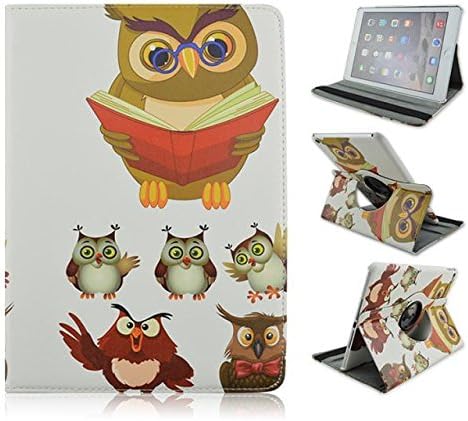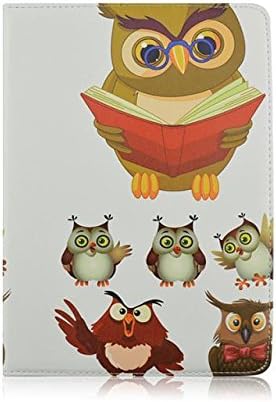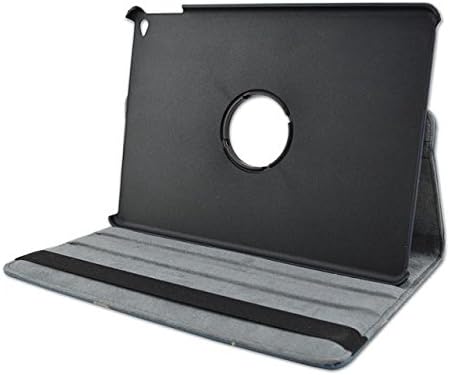
HongRD(TM)Fashion Cute Owls 360 Rotating Magnetic Smart PU Leather Case Cover Skin Stand Shell For iPad Air 2/iPad 6 +Free One Protective Screen Protector & One Matching Stylus Pen (Owl Dr. and Owls Baby)
Category: Cell Phones & Accessories
Ultra-Thin Flip Design & use Synthetic PU Leather Materials Product specification：  1. Use Synthetic PU leather materials  2. Soft & Easy Access  3. Ultra-thin flip cover design & Slip-in style Package Included: 1 x Leather Case
Features: Designed for Apple iPad 6 / iPad Air 2 | Provides maximum protection and prevents scratches, chips and dirt from accumulating. | Constructed from high quality leather+ Magnetic clip design | Folio Style Case ,A Variety Of Color and Style Available. | All features accessible with case installed